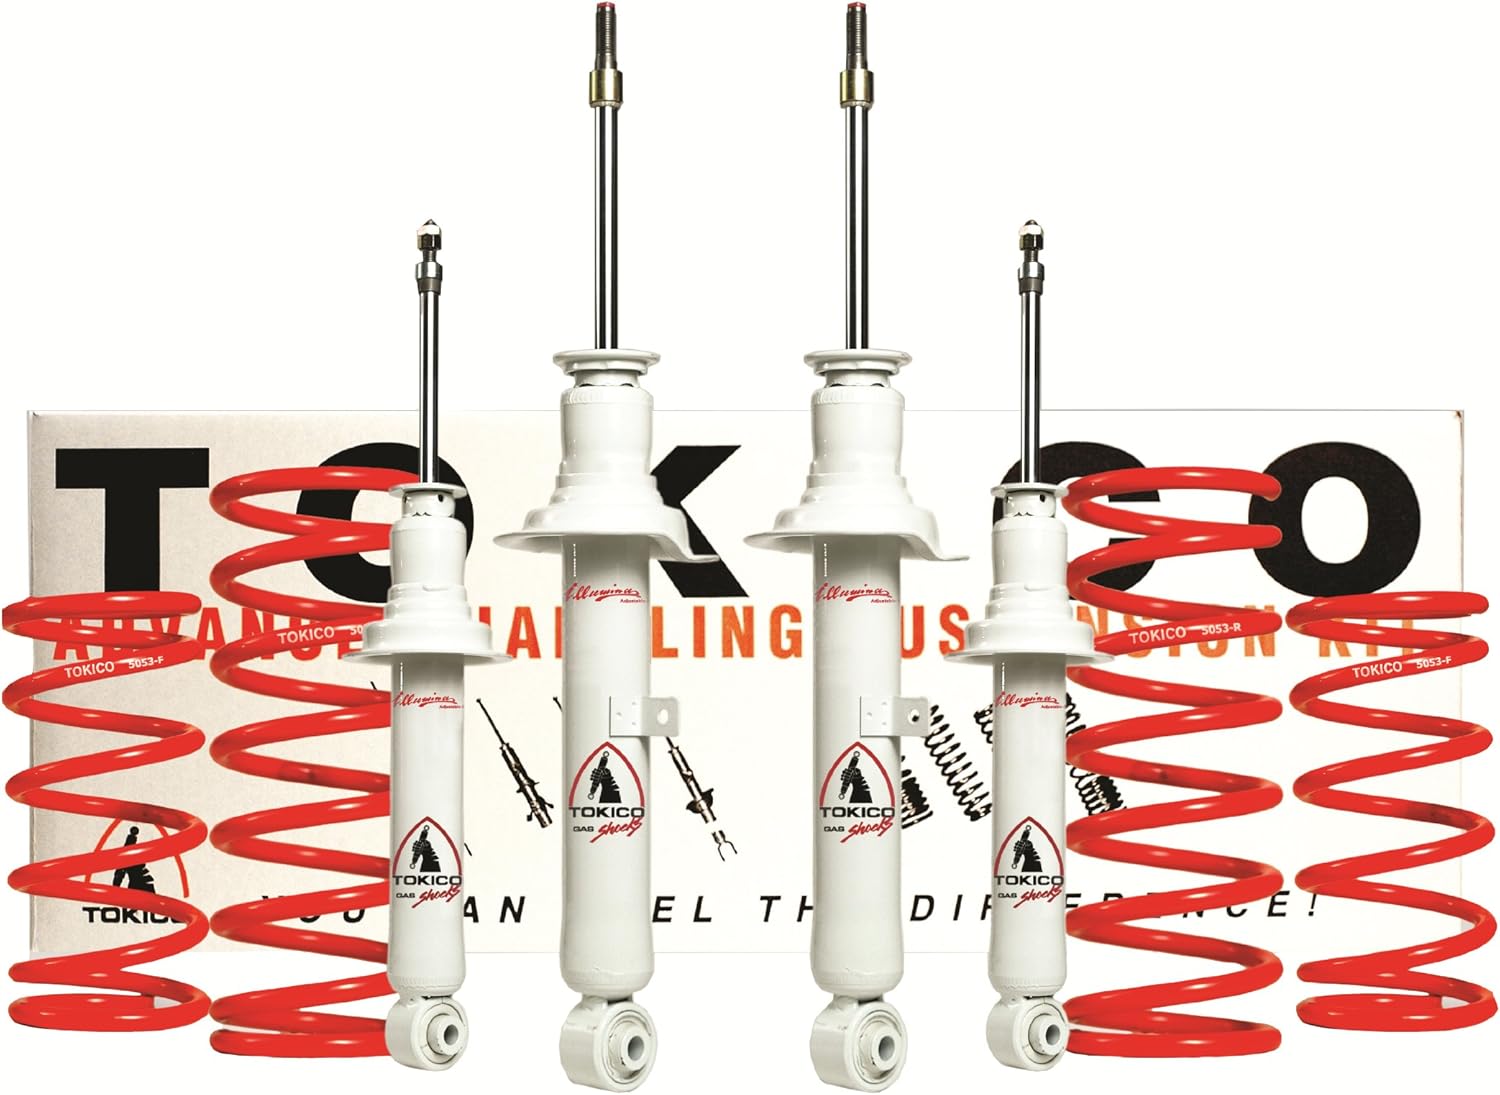
Tokico ILK248 Illumina Suspension Kit for Mazda Protege
Category: Automotive
For the serious enthusiast, TOKICO offers five-position adjustable Illumina Series shocks and struts. Its sophisticated adjustment system was designed for tuning street suspensions, so you have the ability to set up your car’s handling for a variety of driving environments. Using an Illumina Adjuster Keychain or a small screwdriver, a simple click indicates your change to ride or handling balance. So whether you’re going to the track, or simply cruising, the Illumina’s adjustment range adapts to your needs. TOKICO ILK Kits include four Illumina shocks with four matched lowering springs for uncompromising quality.
Features: Damping force adjustments alter both the rebound and compression damping rates simultaneously for consistent control | Each shock application has its own specific damping curve shape and range, precisely tailored to the vehicle | Advanced adjustable valve design | A crisp shutter-valve detent allows quick, sure selection of the five settings